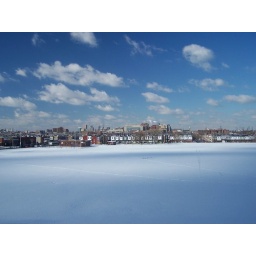
Taken from 900 Edison Hwy, looking due west. The field in the fore ground is Bochek Park.